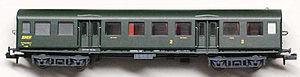
Modèle réduit Trains160 de voiture fourgon Romilly.
Le type « Romilly » est le nom donné à un modèle de voitures de chemin de fer modernisées à bogies, utilisées en France.